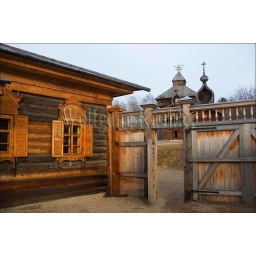
Russia, siberia, near irkutsk, taltsy open-air museum of wooden architecture, house